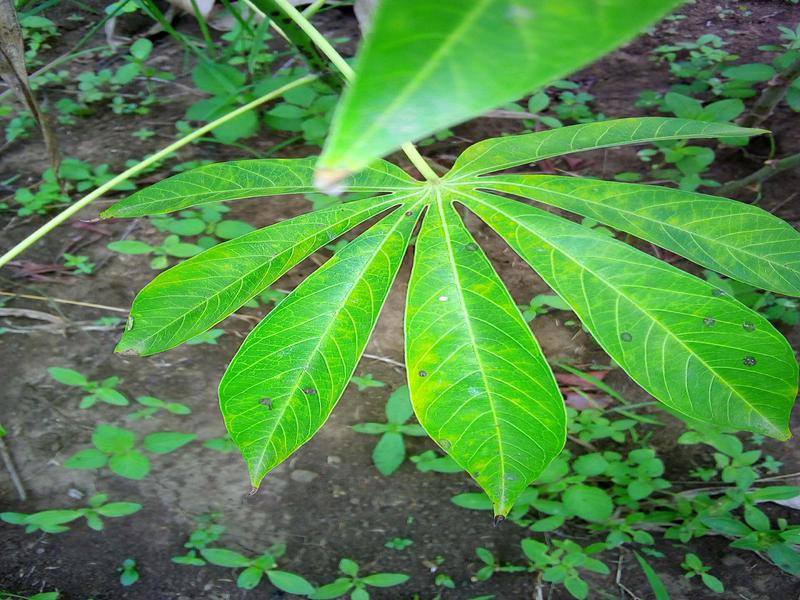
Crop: cassava
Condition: brown_streak_disease